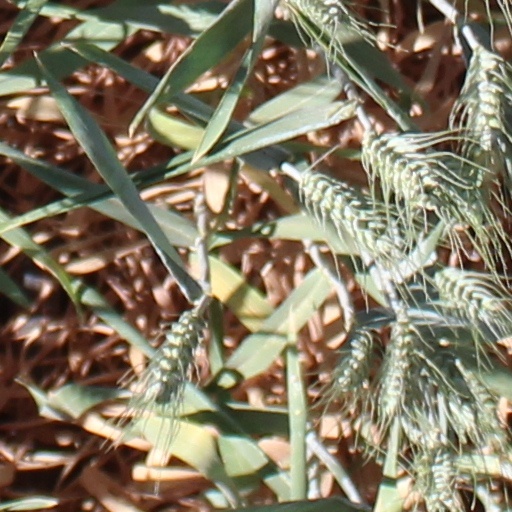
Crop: wheat